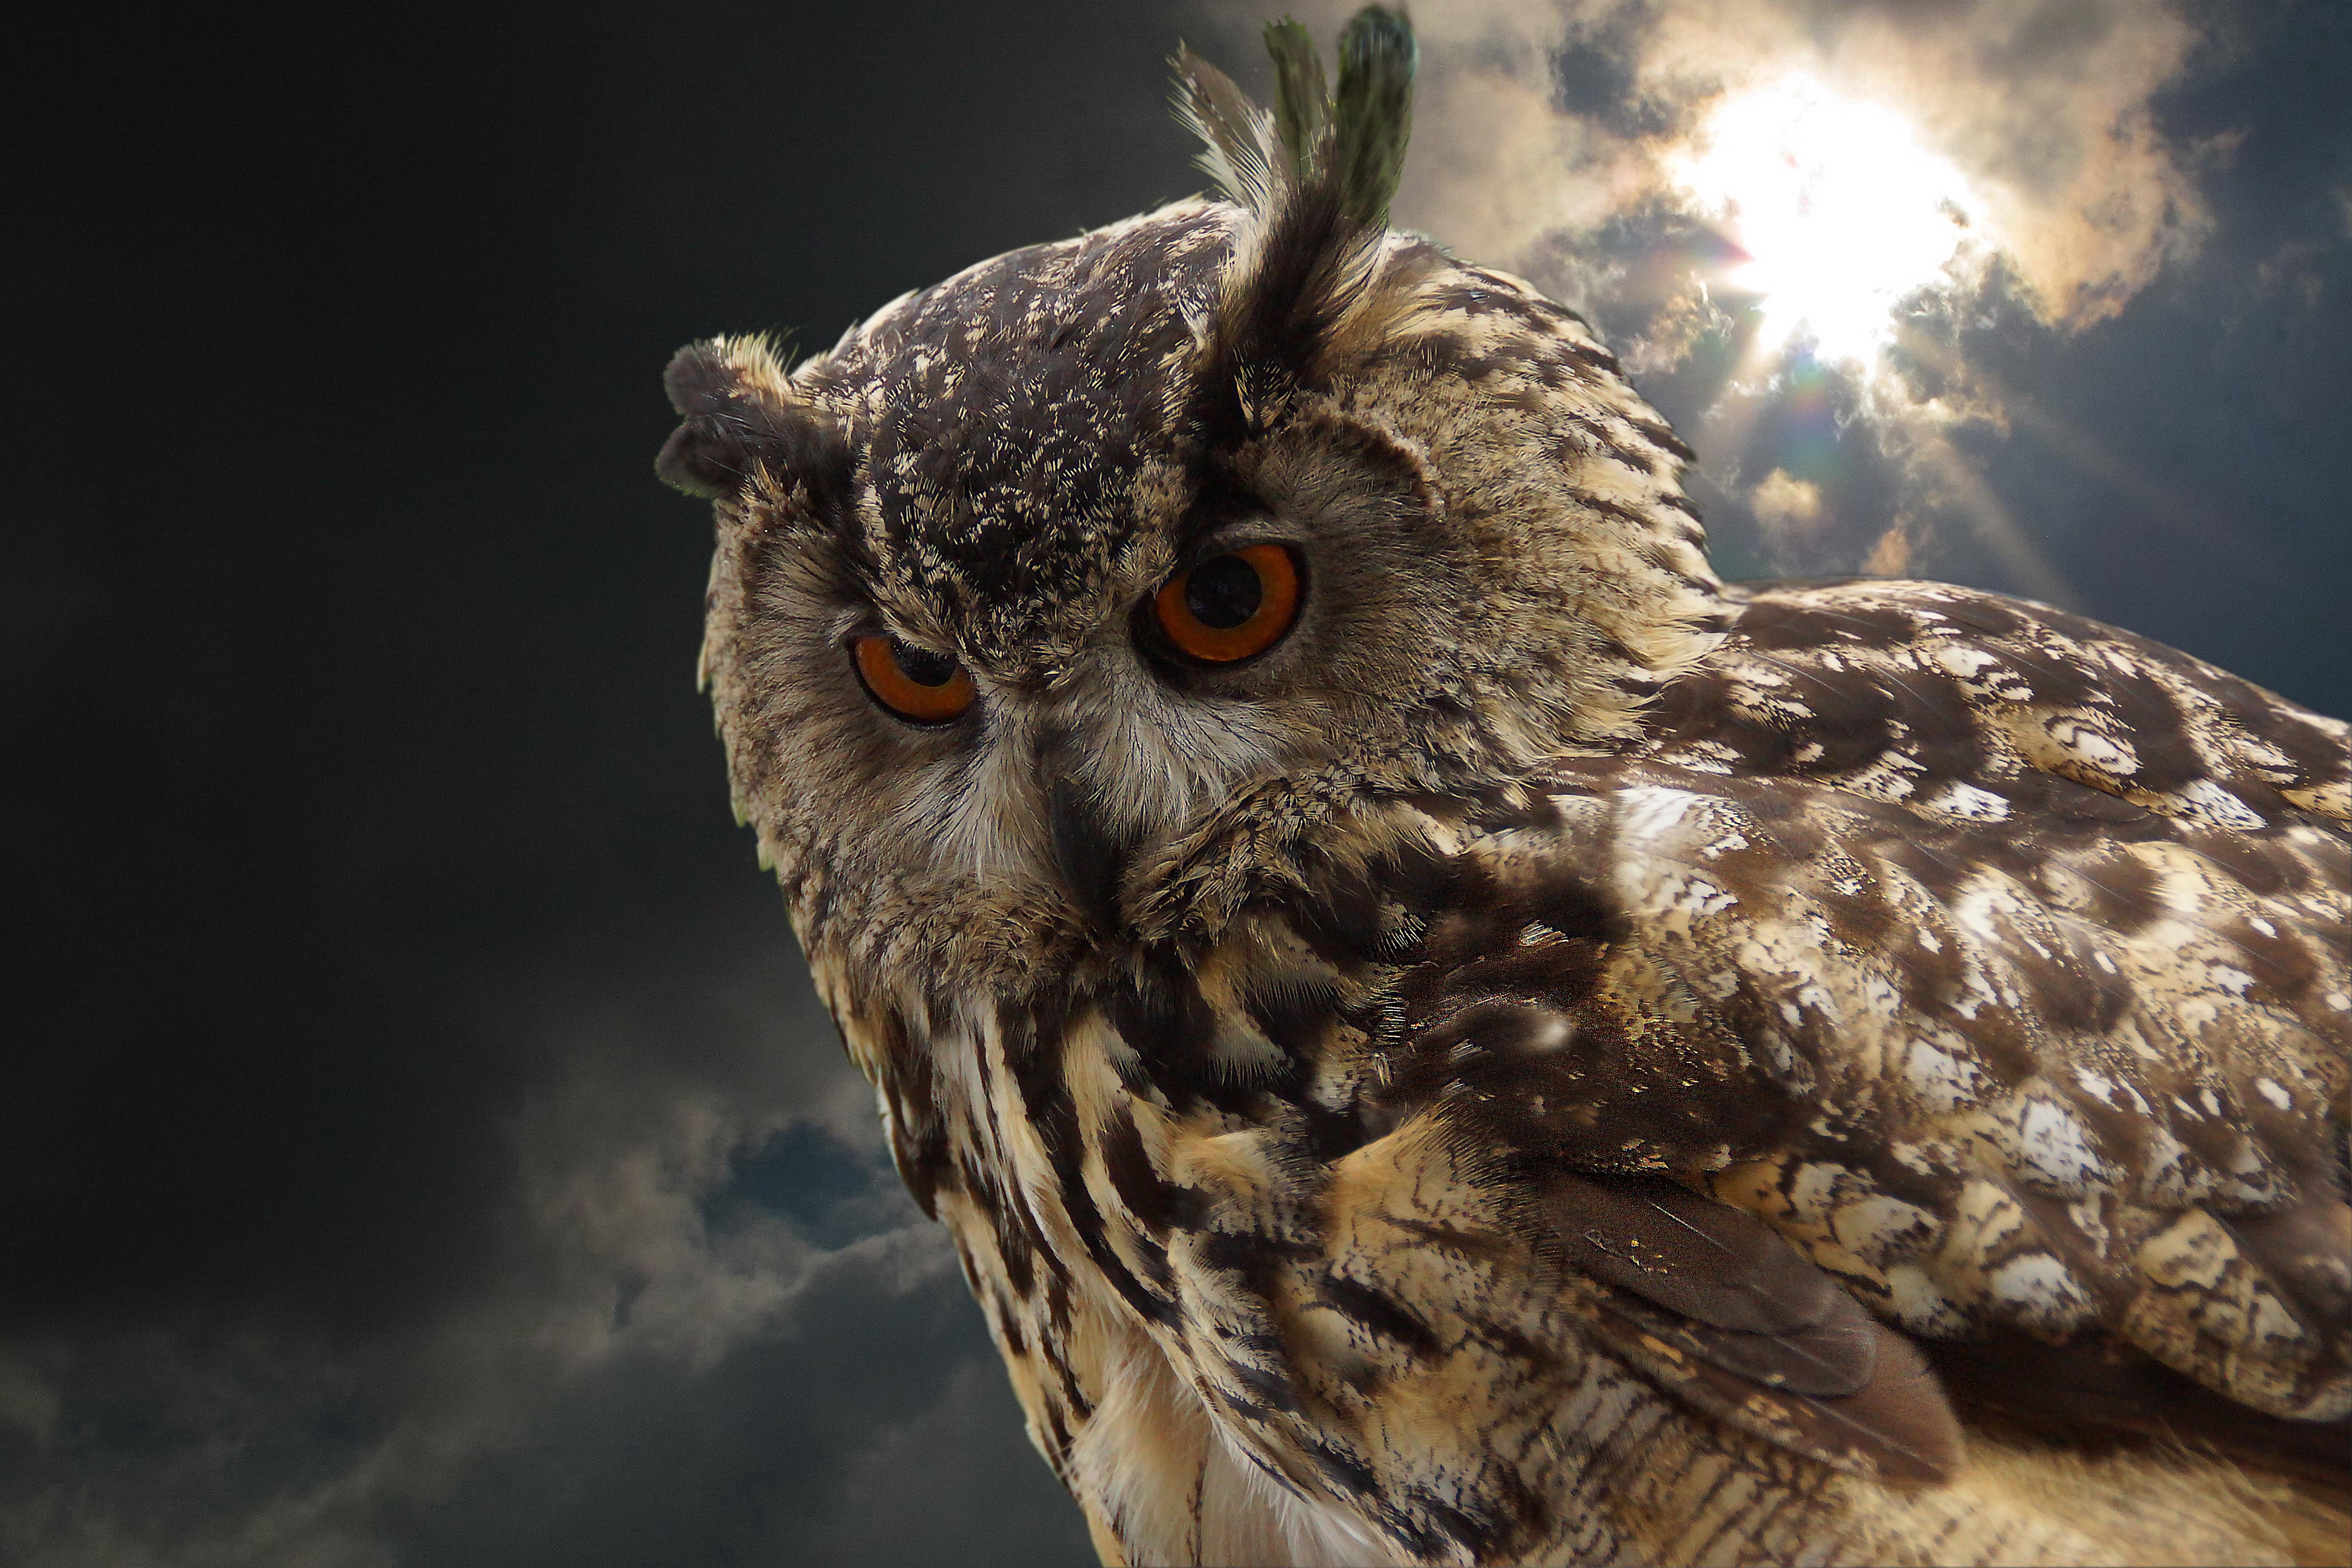
nature, bird, wing, sky, animal, fly, wildlife, beak, flight, close, owl, fauna, raptor, bird of prey, head, vertebrate, hunting, falcon, raptors, falconry, adler, eagle owl, graceful, great grey owl, accipitriformes